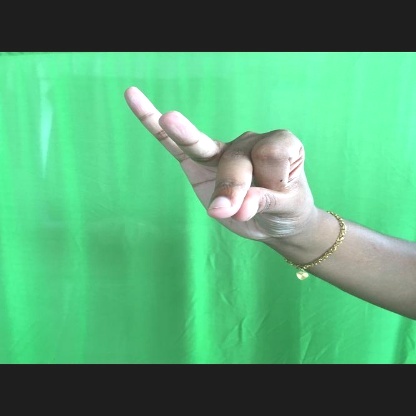
Mudra: Bramaram